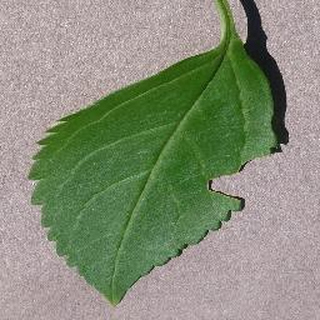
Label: healthy_cherry